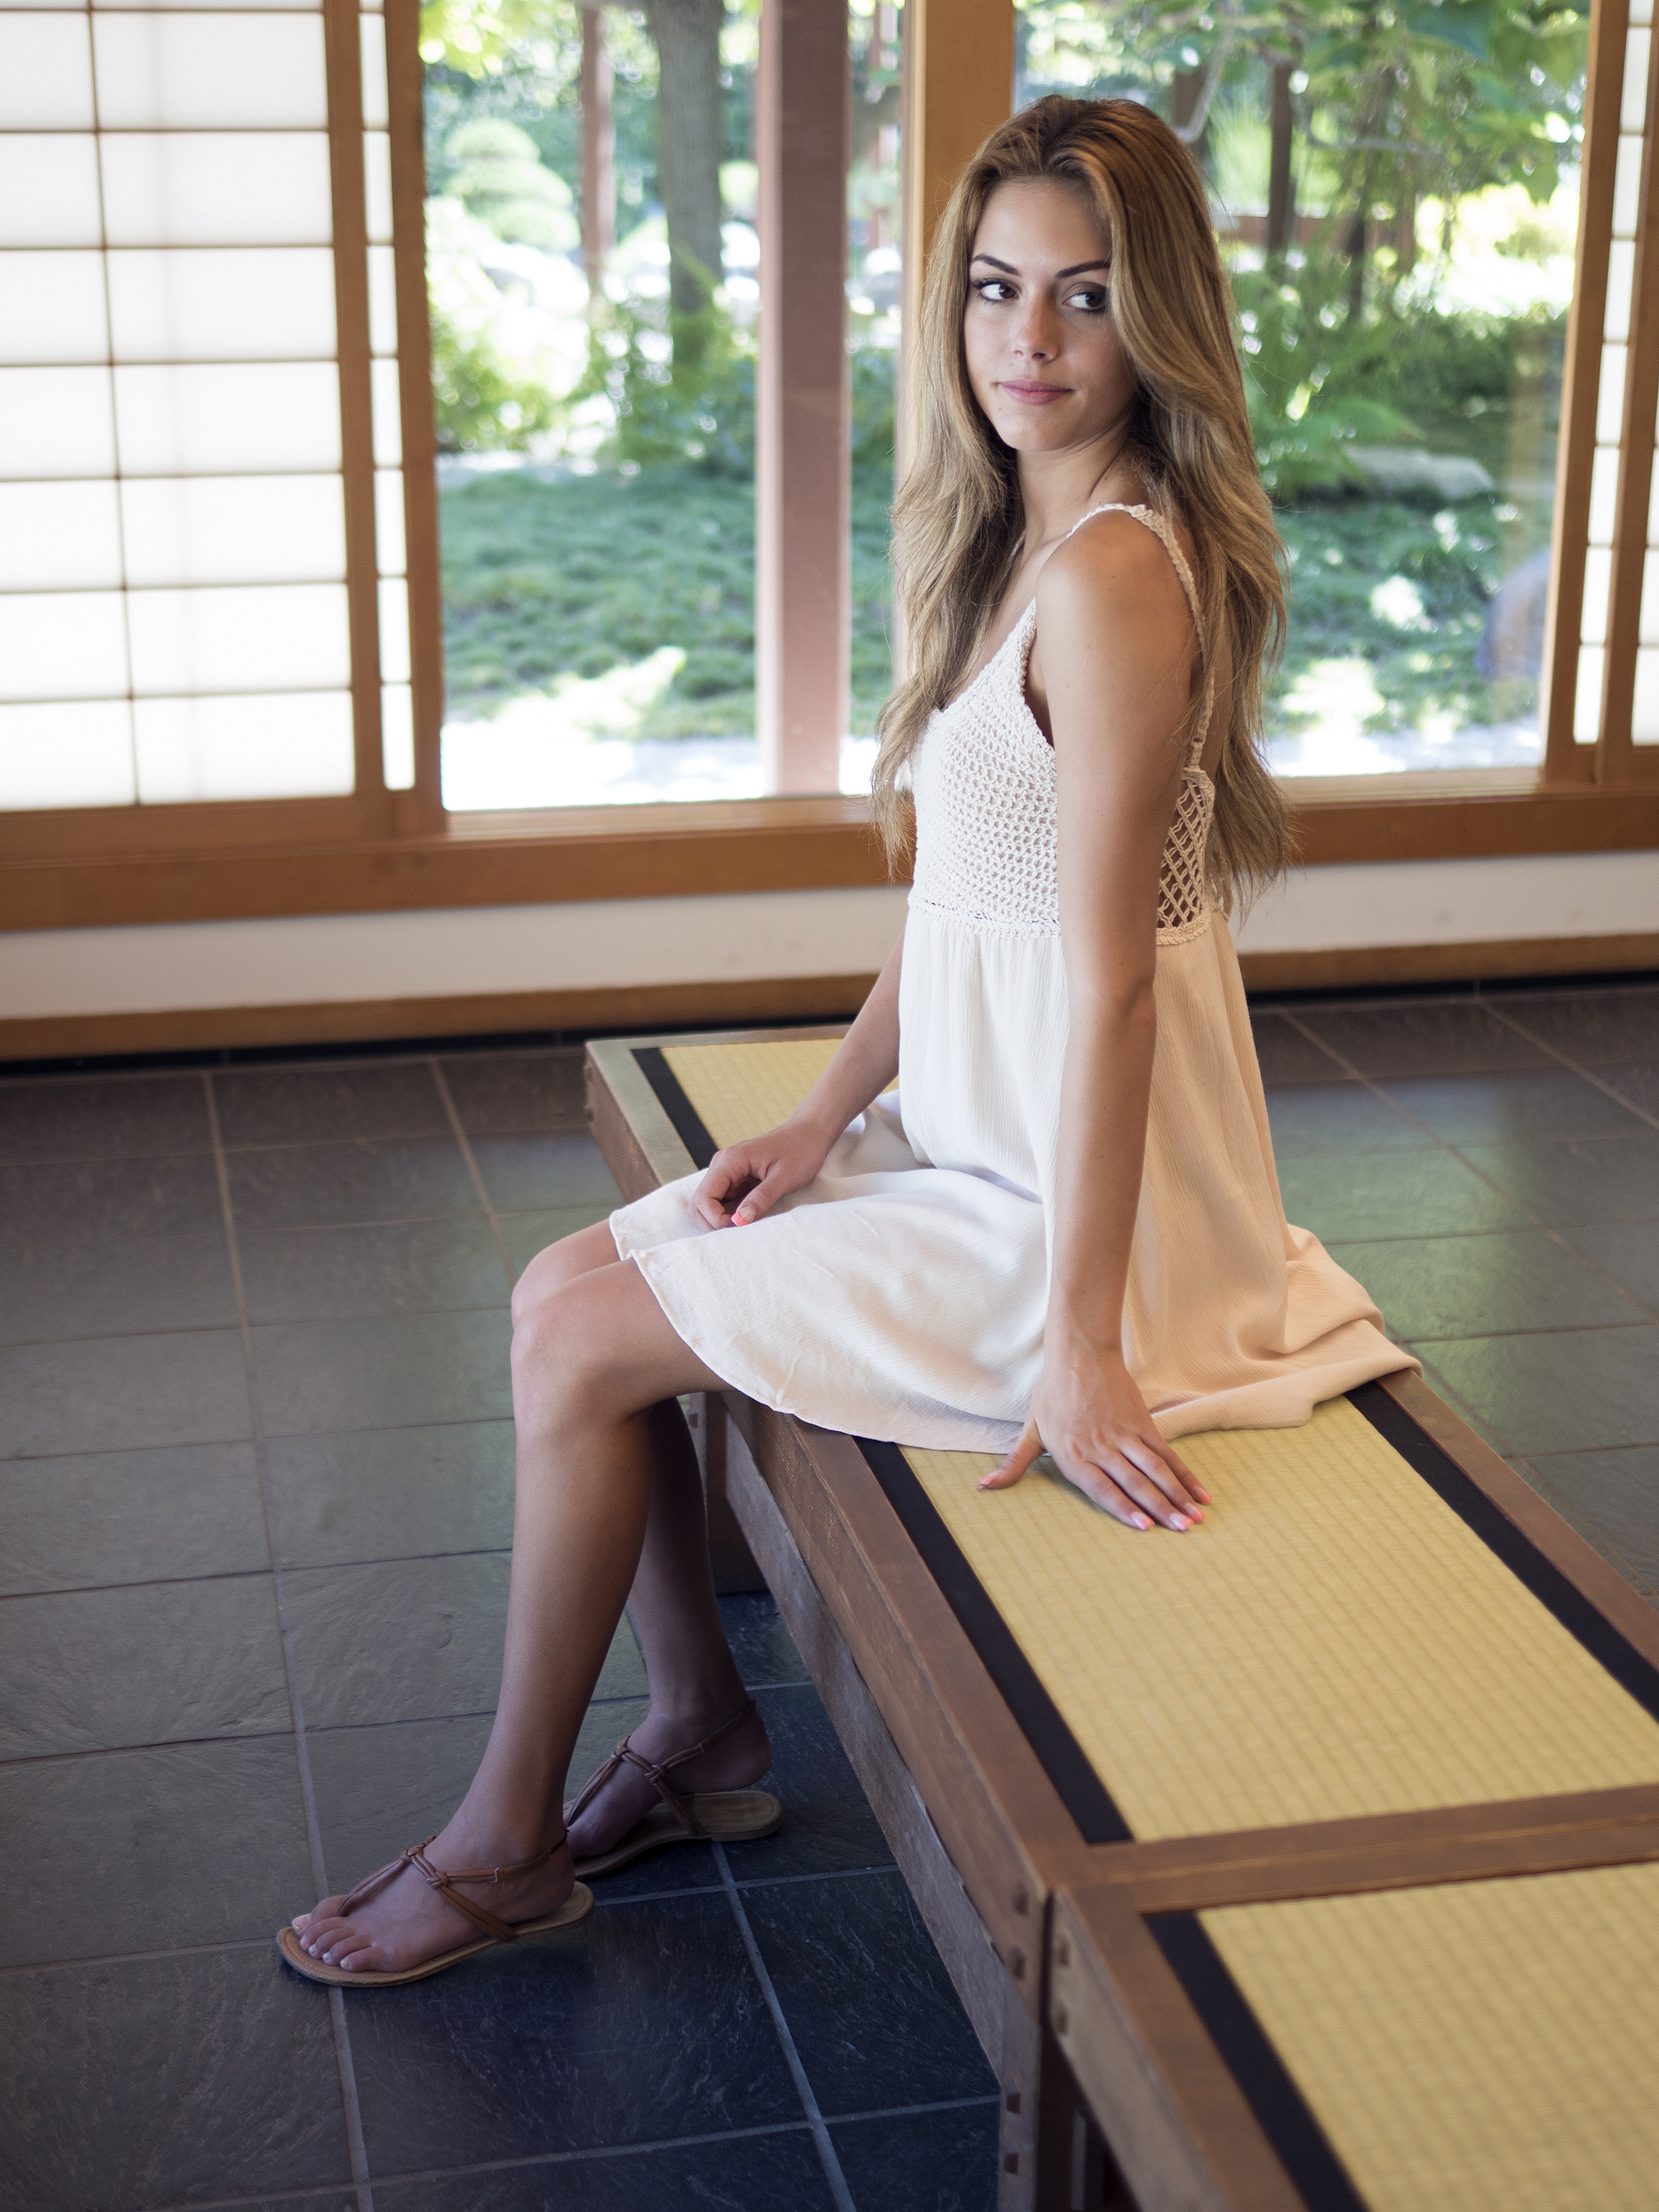
person, people, girl, woman, white, cute, female, leg, portrait, model, young, spring, green, youth, sitting, natural, fresh, fashion, clothing, healthy, smiling, smile, long hair, human body, caucasian, face, eyes, dress, happy, happiness, skin, beauty, joy, beautiful, teen, beautiful women, attractive, gown, adult, beautiful woman, beauty girl, woman smile, royalty free, photo shoot, beautiful woman smiling, woman smiling, beautiful smile, smiling woman, human positions